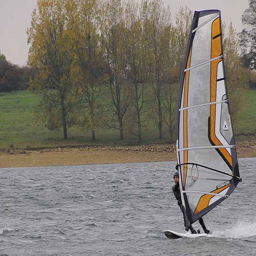
A person with a wet suit on engaging in a water sport.
a man is surfing on a board in the water
A guy is windsurfing on a cloudy day.
A person kite surfing in the water with trees in the background.
A human a doing something at this point that is full.